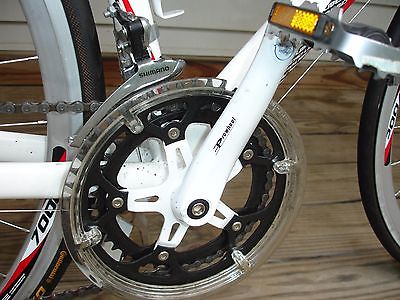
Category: bicycle